Theodora (Handel)

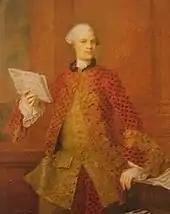
Gaetano Guadagni, creator of the role of Didymus in "Theodora"

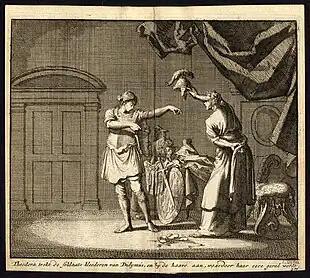
Theodora and Didymus exchange clothes in the brothel

The 4th century AD. Valens, the Roman governor of Antioch, issues a decree that in honour of Diocletian's birthday all citizens will offer sacrifice to Venus, the Roman goddess of love, and Flora, a fertility goddess of the spring, on pain of death, and puts Septimius in charge of enforcing this.